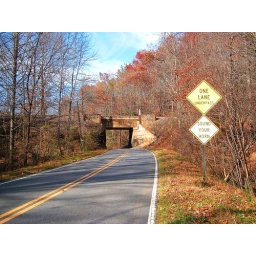
NS east-west mainline passes above single lane road bridge near Old Fort, North Carolina, November 2006